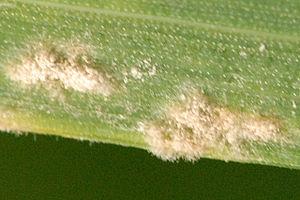
L'oïdium est une maladie fongique pouvant attaquer le blé ainsi que d'autres céréales. Elle est causée par un champignon nommé Blumeria graminis qui est un parasite obligatoire qui reste sur la parcelle en repos végétatif. L'oïdium est présente sur tout le territoire, mais son degré de nuisibilité varie en fonction de la sensibilité de l'espèce. Chez le blé, il n'est pas très nuisible sauf s'il contamine l'épi, contrairement au triticale, où la maladie devra être maîtrisée totalement.